Robert Reid-Pharr

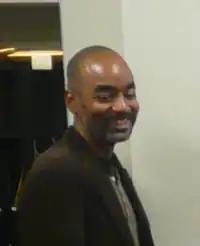
Reid-Pharr in 2007

Robert Reid-Pharr is an American literary and cultural critic and professor.